Media manipulation

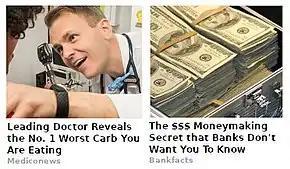
Examples of typical Clickbait with headlines containing exaggerated or sensationalized information.

Clickbait refers to headlines of online news articles that are sensationalized or sometimes wholly fake. It uses people's natural curiosity to get people to click. In some cases clickbait is used to generate income; more clicks mean more money is made with advertisers. But these headlines and articles can also be used to influence a group of people on social media. In some cases, they are constructed to appeal to the interest group's pre-existing biases and thus to be shared within filter bubbles.